Elastic recoil detection

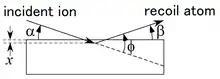
Schematic of ERDA. ϕ, α and β are recoil angle, incident angle, and exit angle, respectively. x is the probing depth.

The calculations that model this process are relatively simple, assuming projectile energy is in the range corresponding to Rutherford scattering. Projectile energy range for light incident ions is in 0.5–3.0 MeV range. For heavier projectile ions such as I the energy range is usually between 60 and 120 MeV; and for medium heavy ion beams, Cl is a common ion beam used with an energy of approximately 30 MeV. For the instrumentation section, the focus will be on heavy ion bombardment. The "E" transferred by projectile ions of mass "m" and energy "E" to sample atoms of mass "m" recoiling at an angle "ϕ", with respect to the incidence direction is given by the following equation.